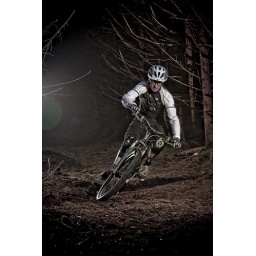
Clive in his training ground in Mabie Forrest. Strobist info: Two Canon 580ex cross lit triggerd with CanonET Transmitter.